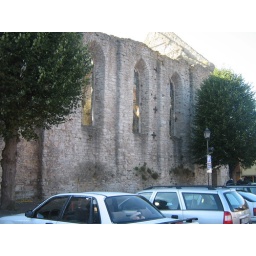
The stone wall around Visby, Gotland. It runs right around the city.